Holsteiner

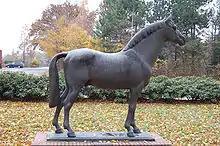
This statue of the Ladykiller's son, Landgraf, stands in Elmshorn before the riding hall.

Holsteiner breeders today rarely add in foreign blood, and allow upgrading stallions based on their proven ability to contribute to the genepool. Other important sires for the Holsteiner breed include Almé Z, especially through his son Quidam de Revel, and Bachus Z, son of the Shagya Arabian Bajar.